Football in Kazakhstan

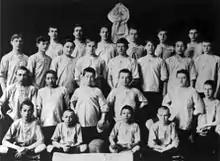
Pioneers of the Kazakh football FC Yarysh of Semipalatinsk, 1914.

Kazakh football first appeared in Semey before World War I, when British merchants brought the game to the area. Among the early players of the game was writer Mukhtar Auezov who turned out for the 'Yarysh' club, the biggest of the time . Teams soon followed in Pavlodar and Dzhambul, before the first official appearance of a Kazakh SSR representative team in 1928. By the 1930s Kazakh club sides were regularly participating in the lower ranks of Soviet football.